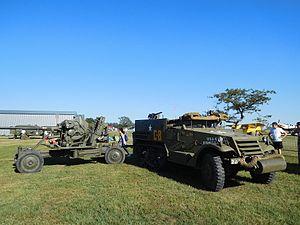
Halftrack américain de la Seconde Guerre mondiale «